Anchiornis

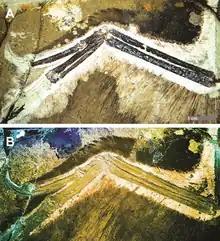
Wing of STM-0-144 including the skin outline (white areas) and remains of the feathers (dark areas)

Like other early paravians, "Anchiornis" had large wings made up of pennaceous feathers attached to the arm and hand. The wing of "Anchiornis" was composed of 11 primary feathers and 10 secondary feathers. The primary feathers in "Anchiornis" were about as long as the secondaries, and formed a rounded wing. The wing feathers had curved but symmetrical central quills, with small and thin relative size, and rounded tips, all indicating poor aerodynamic ability. In the related dinosaurs "Microraptor" and "Archaeopteryx", the longest wing feathers were closest to the tip of the wing, making the wings appear relatively long and pointed. However, in "Anchiornis", the longest wing feathers were those nearest the wrist, making the wing broadest in the middle and tapering near the tip for a more rounded, less flight-adapted profile.